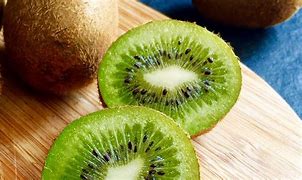
Label: Kiwi